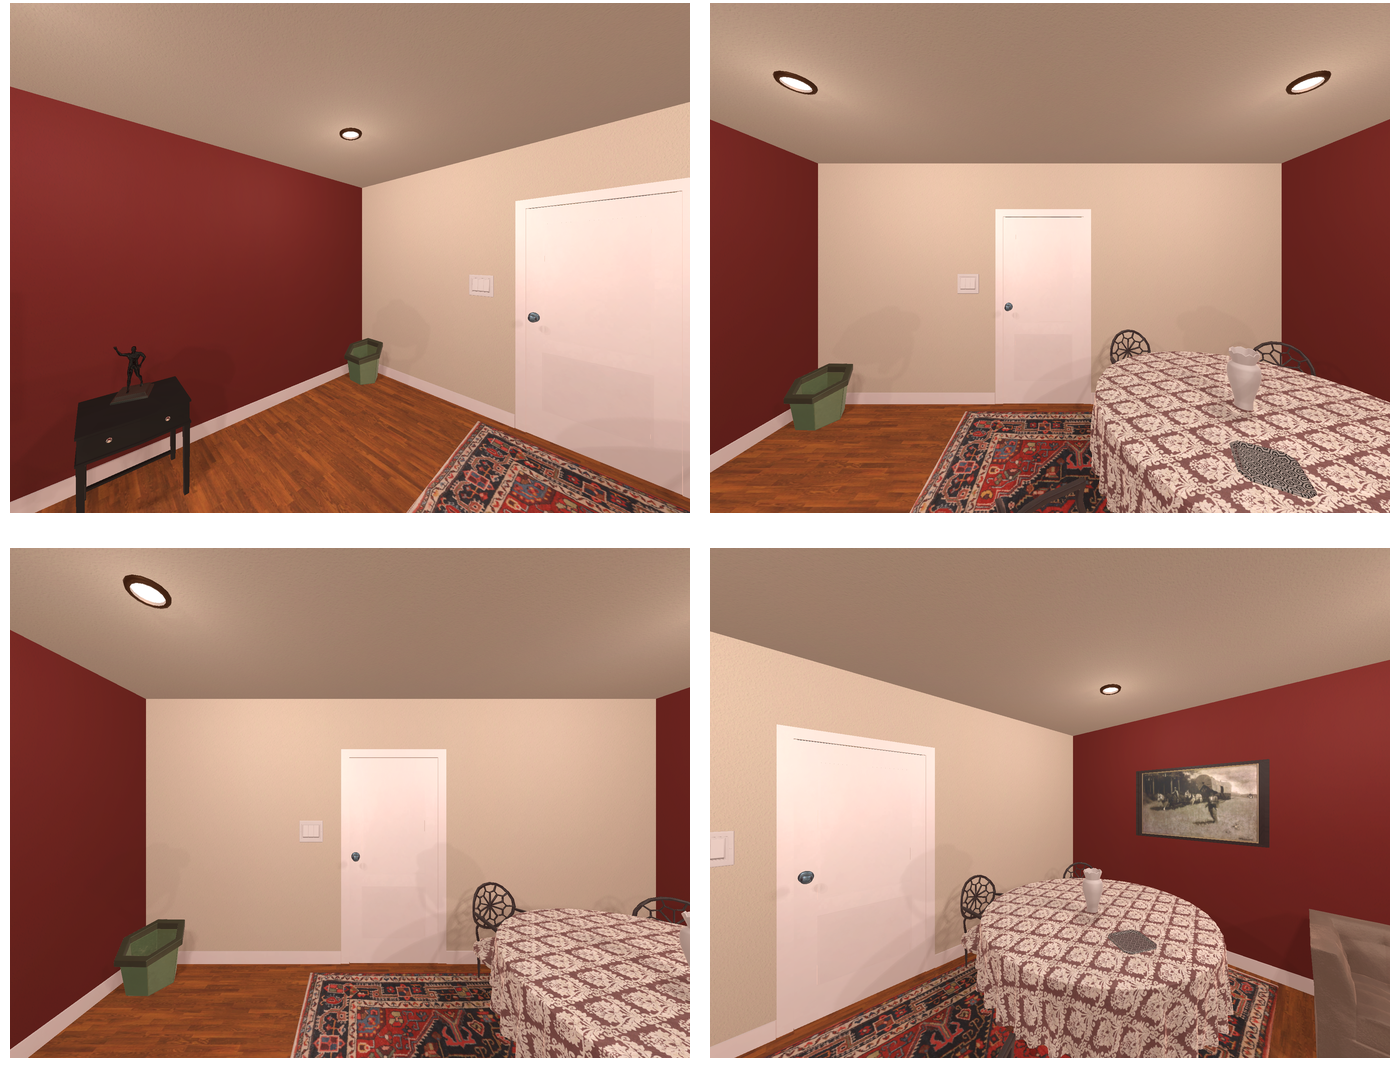Task instruction: Open the door.
Answer: {"task_instruction": "Open the door.", "nodes": ["door", "handle"], "edges": [{"functional_relationship": "openorclose", "object1": "handle", "object2": "door", "spatial_relations": ["left_of", "in_front_of", "close"], "is_touching": true}], "action_type": "pull", "function_type": "open_close_control"}